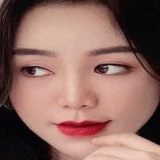
diễn viên Quỳnh Kool